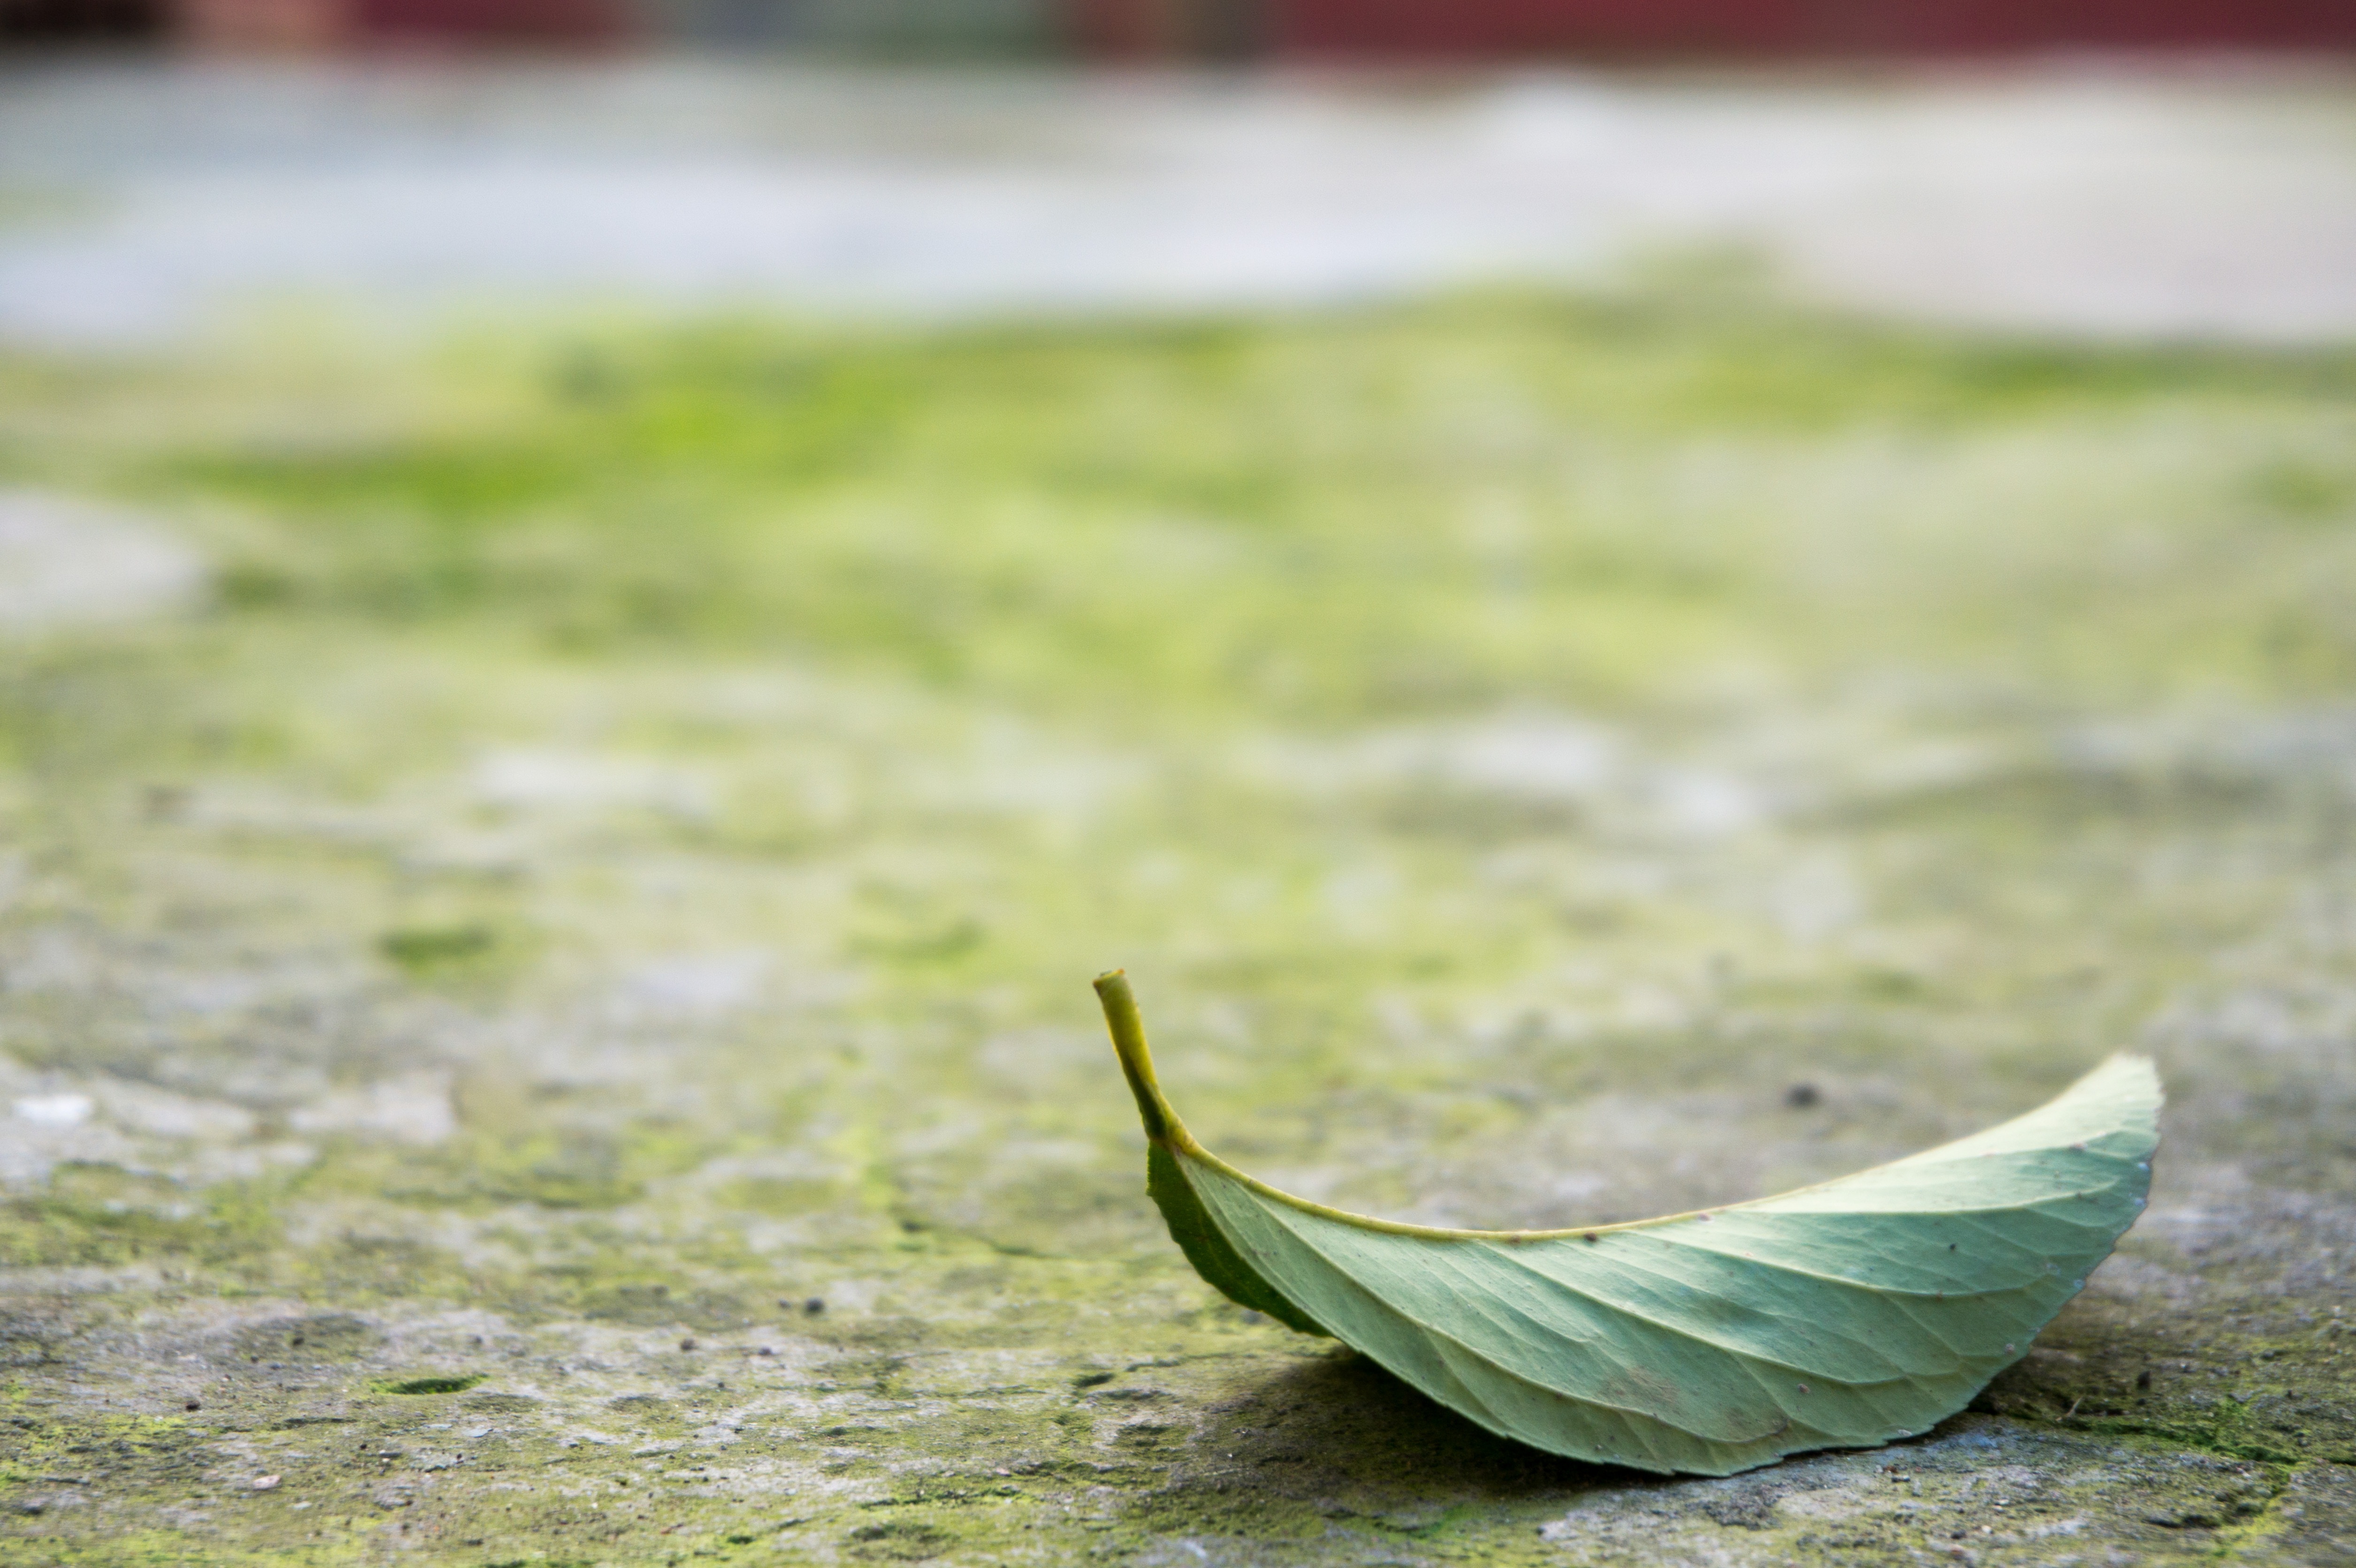
path, grass, plant, lawn, leaf, flower, green, autumn, tree leaf, green leaf, verdina